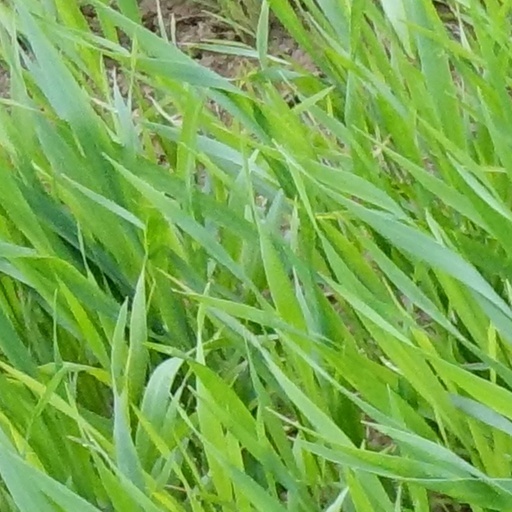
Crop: wheat